Chishirodai-Kita Station

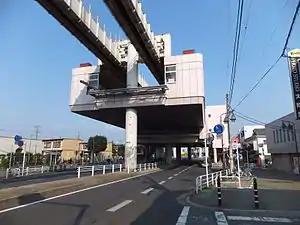
Chishirodai-Kita Station (May 6, 2012)

is a monorail station on the Chiba Urban Monorail located in Wakaba-ku in the city of Chiba, Chiba Prefecture, Japan. It is located from the northern terminus of the line at Chiba Station.